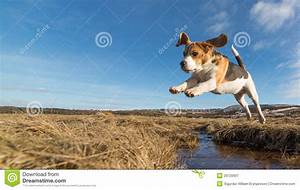
Label: cane